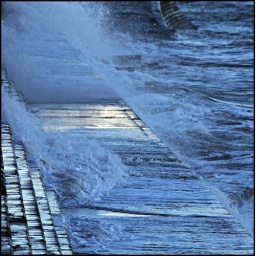
high tide in scarborough, uk, a perfect blue sky colouring the waves and wet seafront...